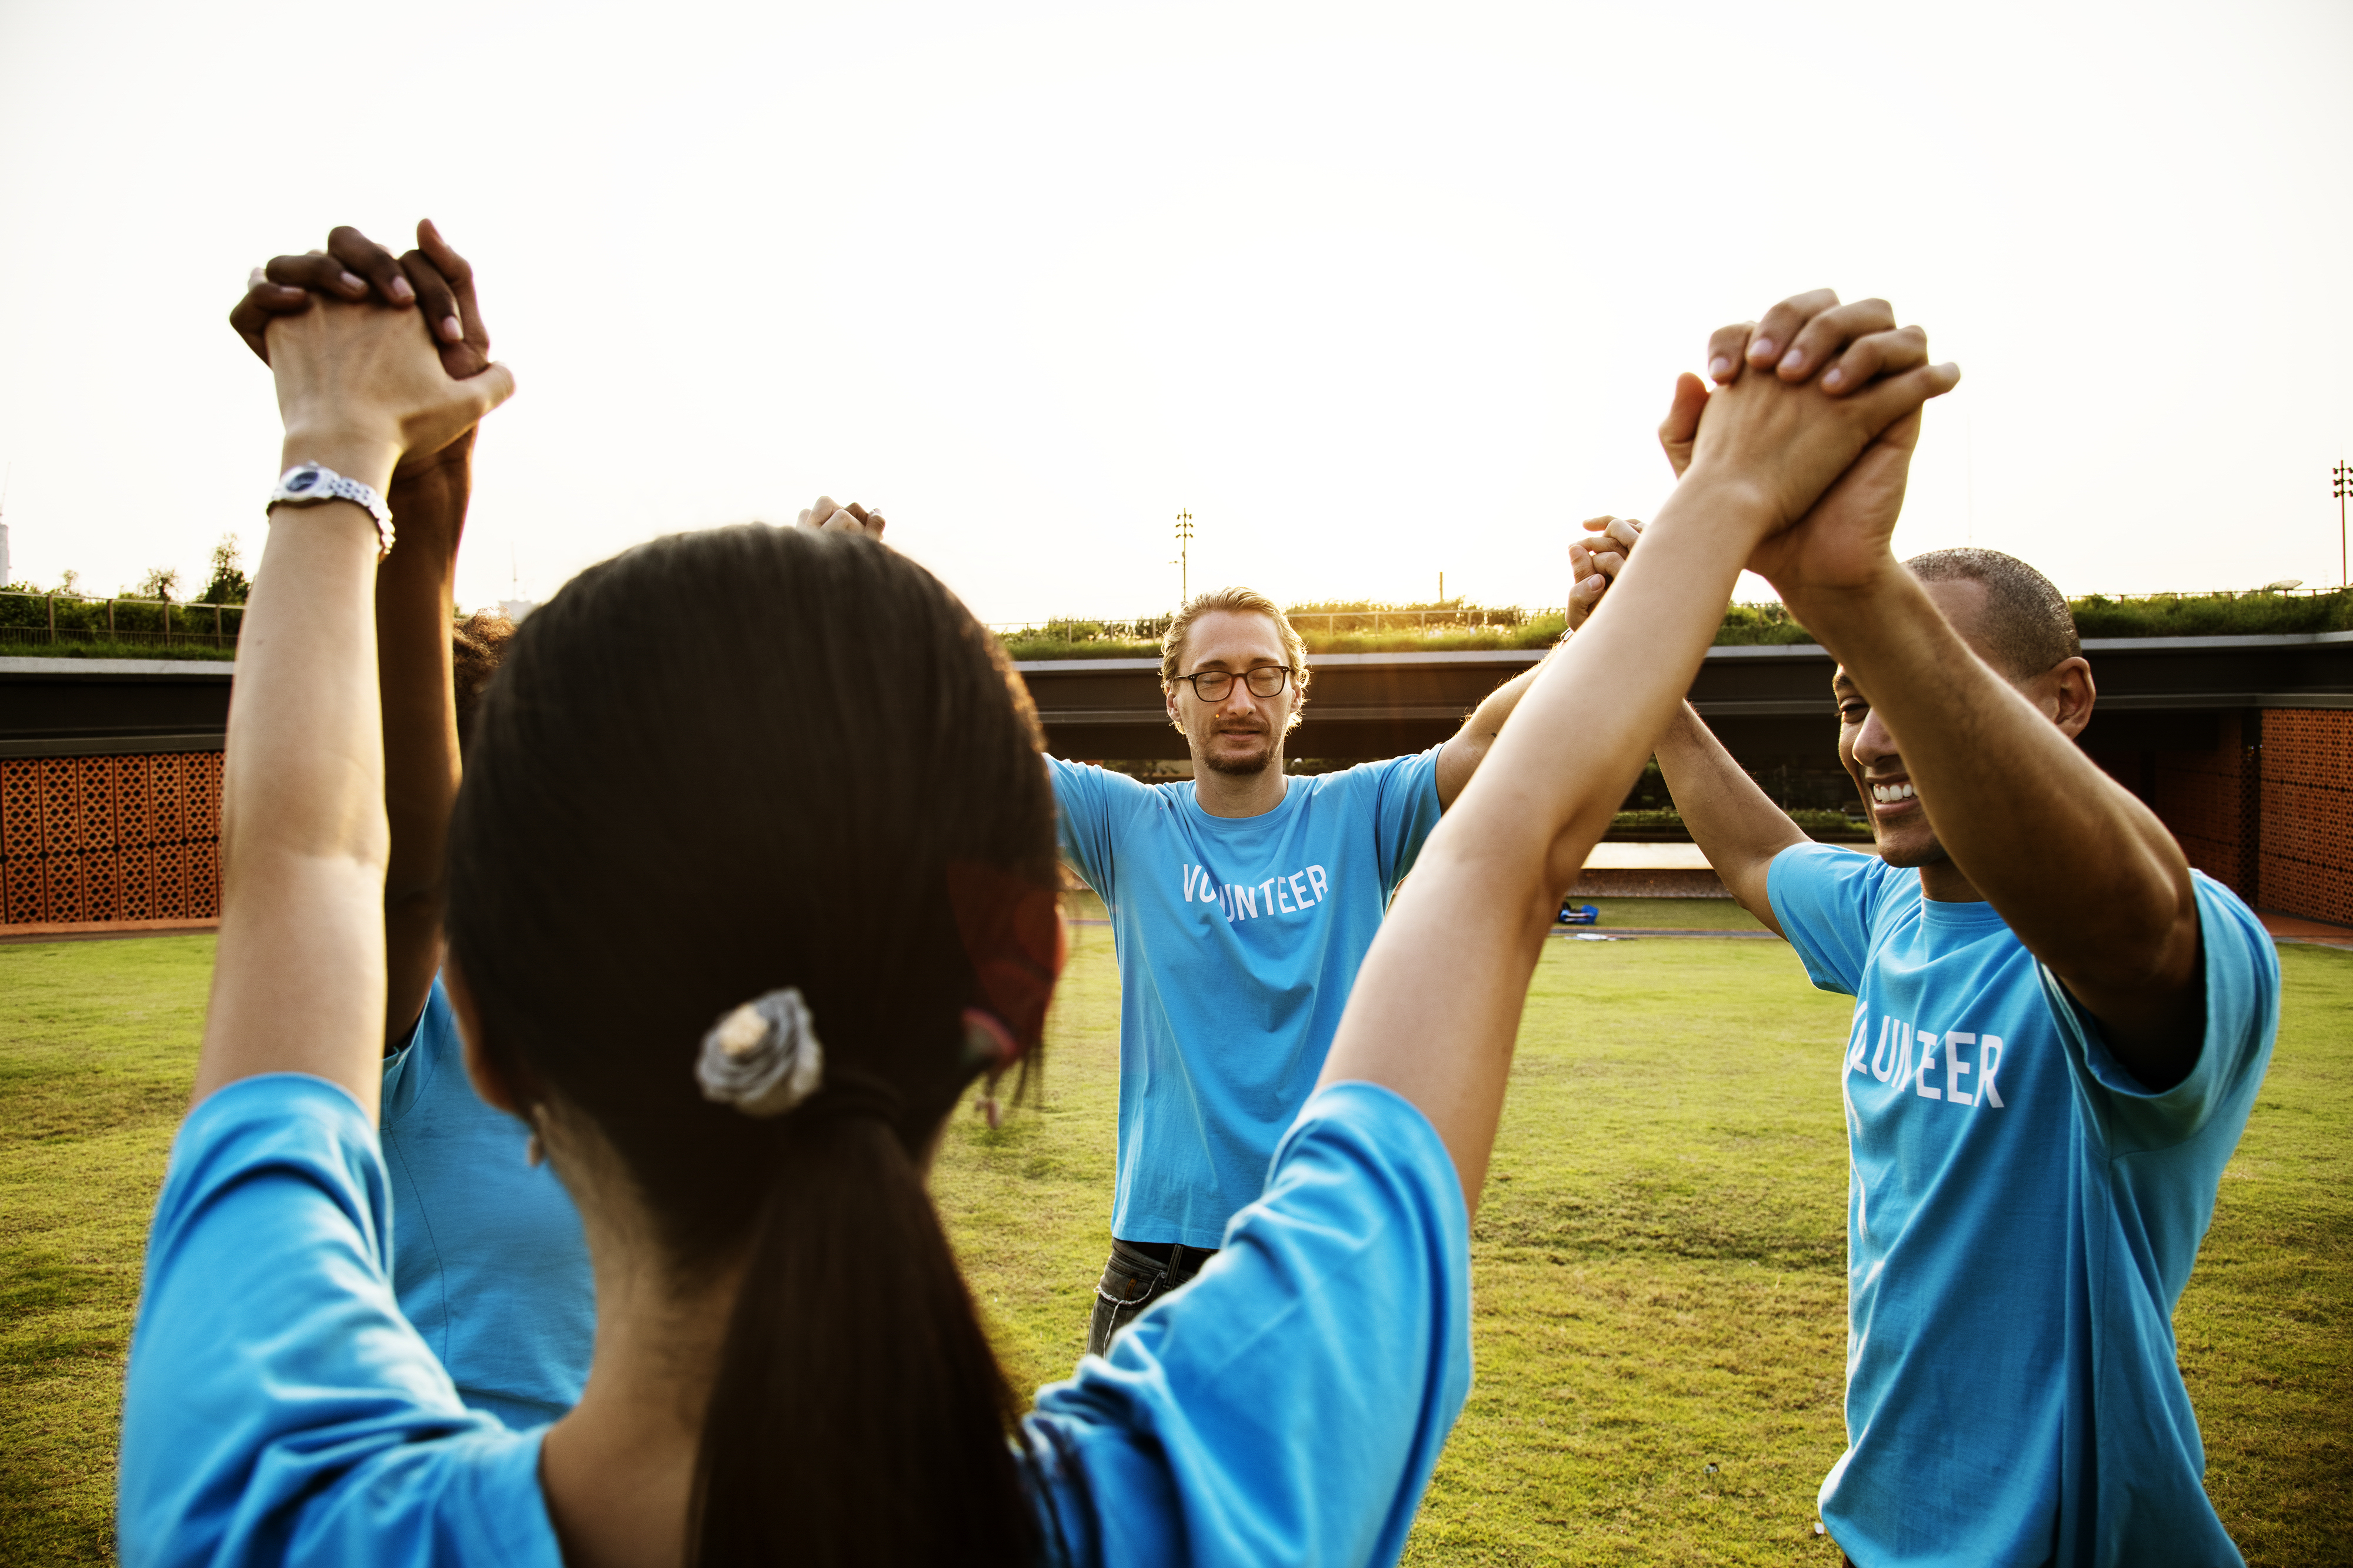
adult, african, african american, african descent, afro, american, asian, black, blue, caucasian, charity, cheerful, chinese, community, community service, diverse, donation, environment, european, friends, friendship, group, hands up, happiness, humanity, japanese, kindness, korean, man, moral, ngo, non profit, organization, outdoors, park, participation, partnership, people, service, smiling, staff, support, team, team building, teamwork, together, unity, voluntary, volunteer, volunteering, volunteers, westerner, woman, fun, leisure, girl, youth, photography, child, summer, arm, recreation, hand, physical fitness, grass, vacation, sports, smile, cheering, play